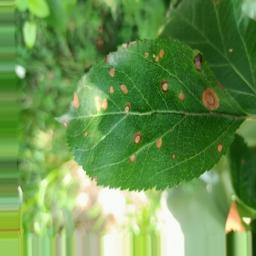
Label: Alternaria